Indigenous territory (Brazil)

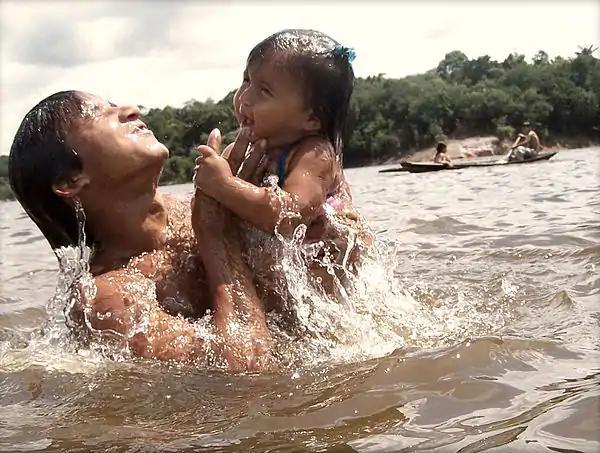
An adult and a child are seen bathing on a river

With the establishment of the General Government in Salvador in 1549, the first regulations concerning Indigenous peoples emerged in a Regimento that ensured protection for Crown allies and granted Jesuits significant influence over Indigenous affairs. In 1680, a Royal Decree established the "indigenato", recognizing the inherent and primary right of native peoples to their traditional territories. Consequently, all land grants to settlers were to "reserve the rights of the Indians." However, the concept of a "reserve" remained vague, and the "indigenato" initially applied only to Indigenous peoples in Pará and Maranhão. As a result, the decree had limited impact, and European expansion onto Indigenous lands continued unabated. The Portuguese state itself, which issued the decree, often actively or passively supported exploitation. For instance, the "Diretório dos Índios" of 1757 suppressed many traditional customs and promoted the secularization of missions following the expulsion of the Jesuits, yet it prohibited enslavement and recognized Indigenous peoples as subjects of the Crown. This law enabled the first lawsuits filed by Indigenous groups against the state, many of which were successful. In 1755, another law extended the "indigenato" to all Brazilian Indigenous peoples, but its regulation was delayed until 1850 and never fully enforced.